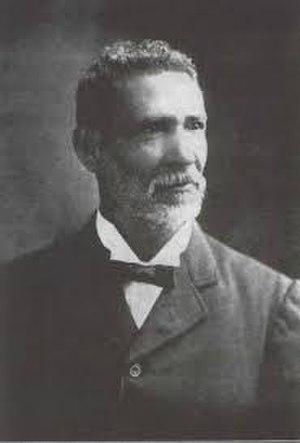
Rodolphe Lucien Desdunes était un écrivain, militant des droits civiques et agent des douanes américain connu par son rôle dans le cas Plessy v. Ferguson.